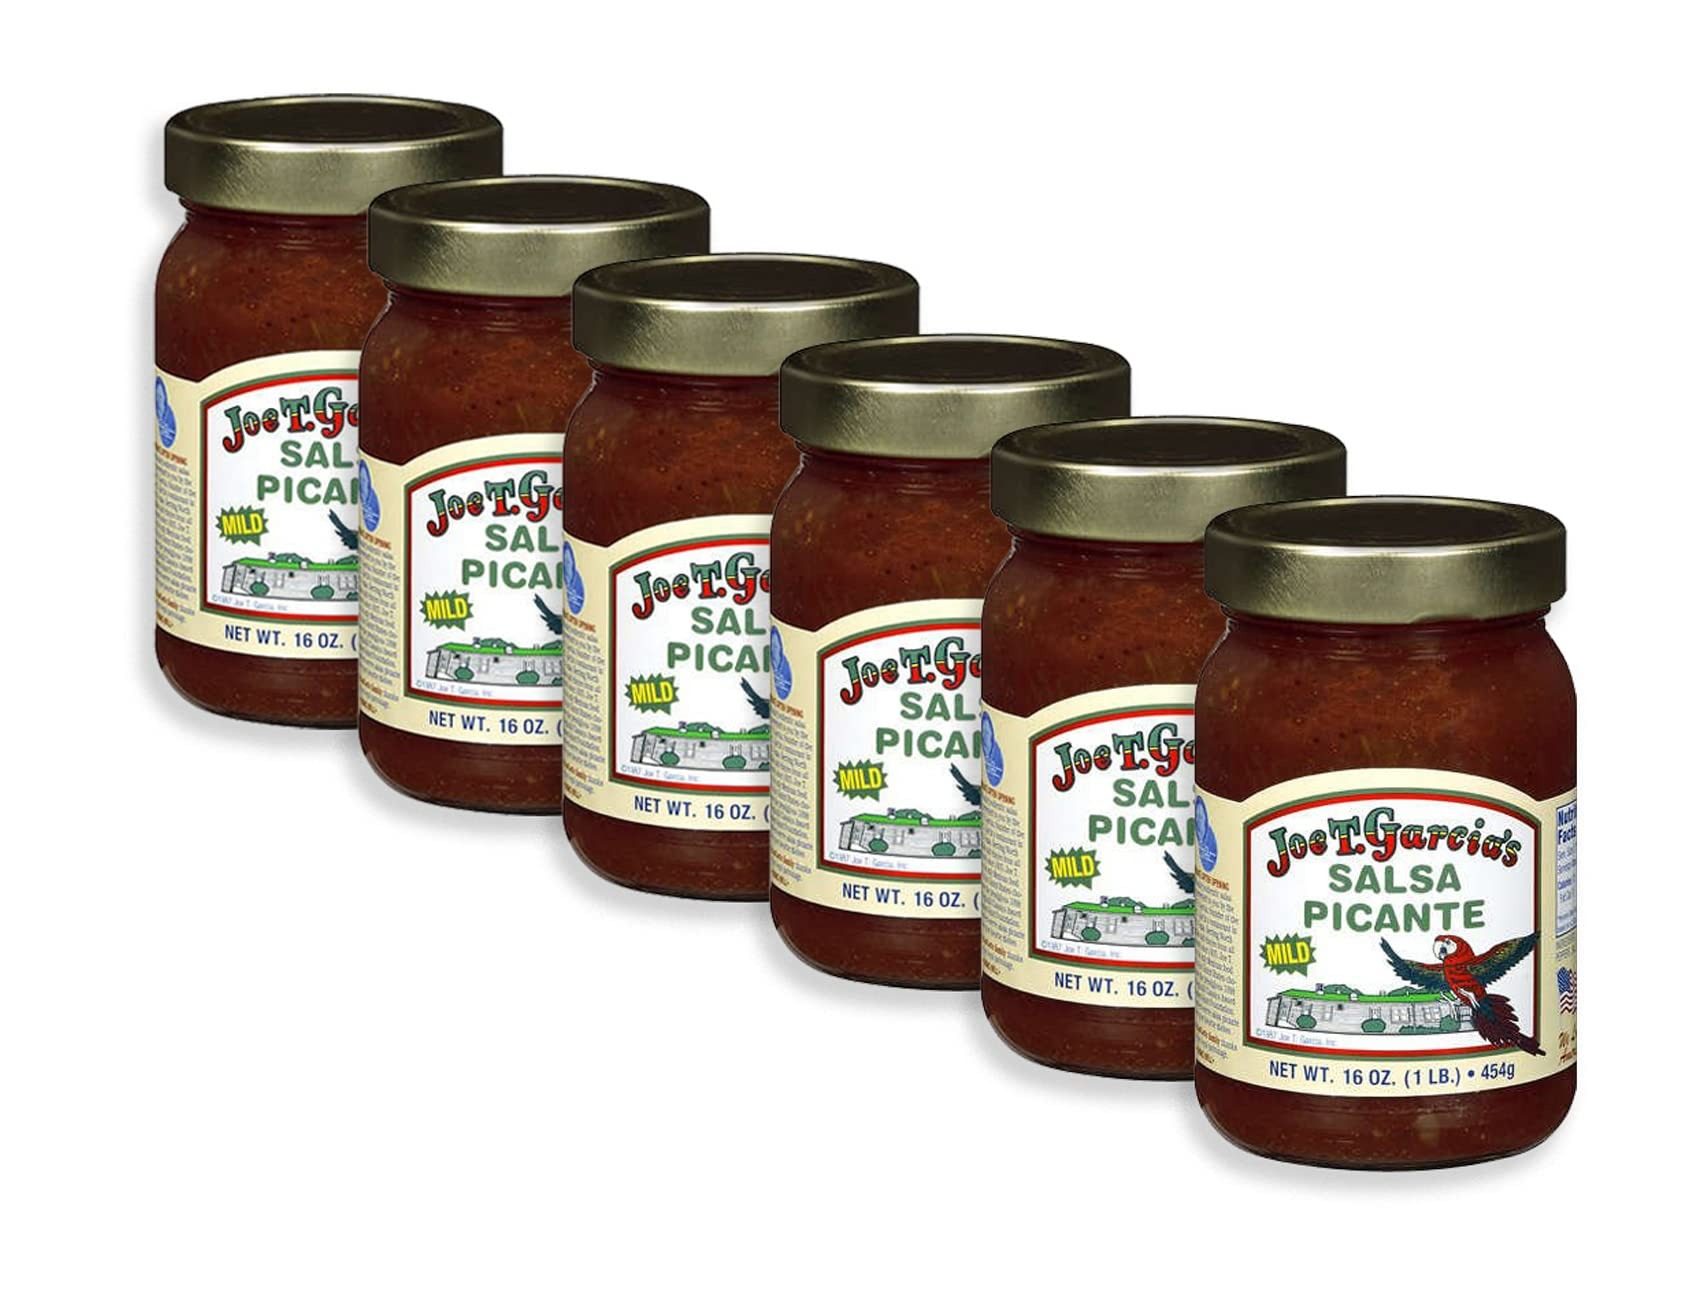
Item Name: Joe T Garcia's Salsa Picante 16oz Glass Jar (Pack of 6) (Medium)
Bullet Point: 6 - 16oz Jars
Product Description: A Texas Favorite
Value: 96.0
Unit: Fl Oz

Price: 4.585